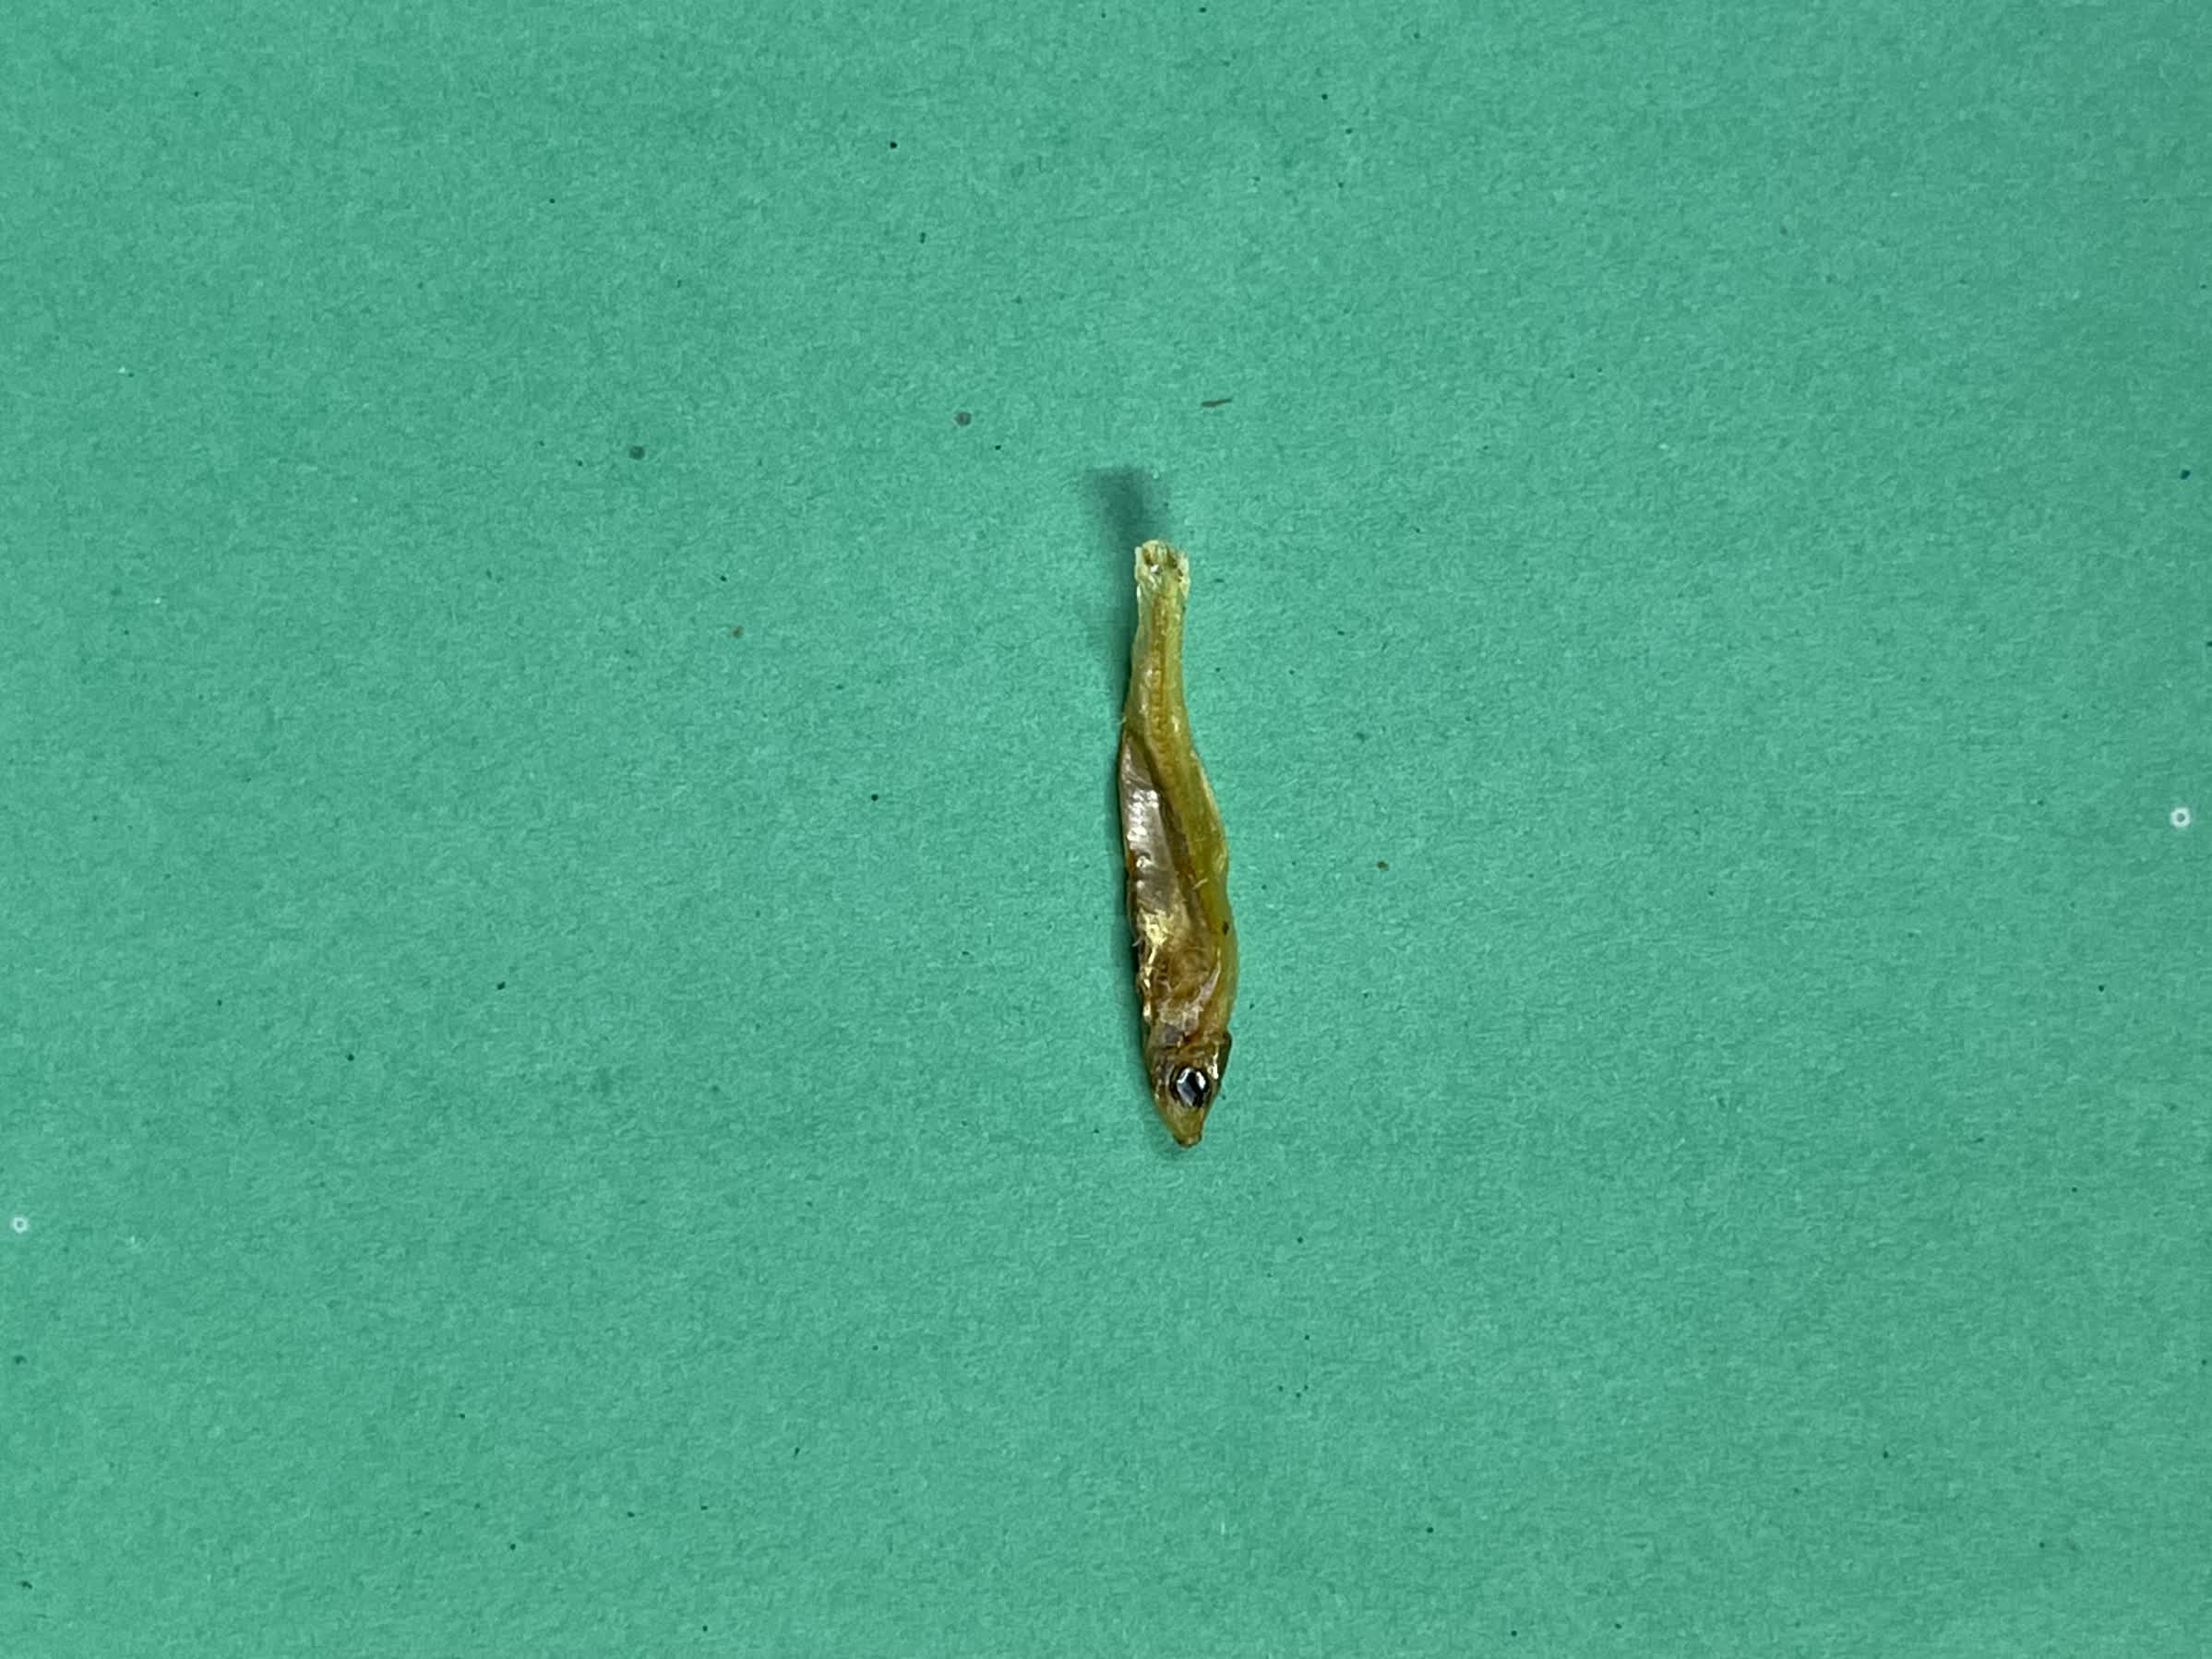
Species: kachki